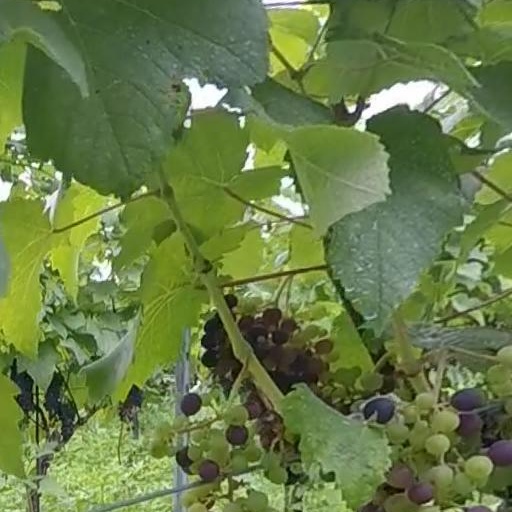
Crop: grape